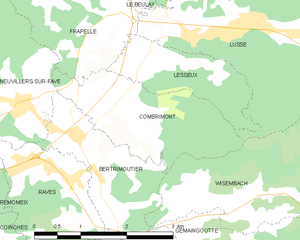
Carte des communes françaises Combrimont